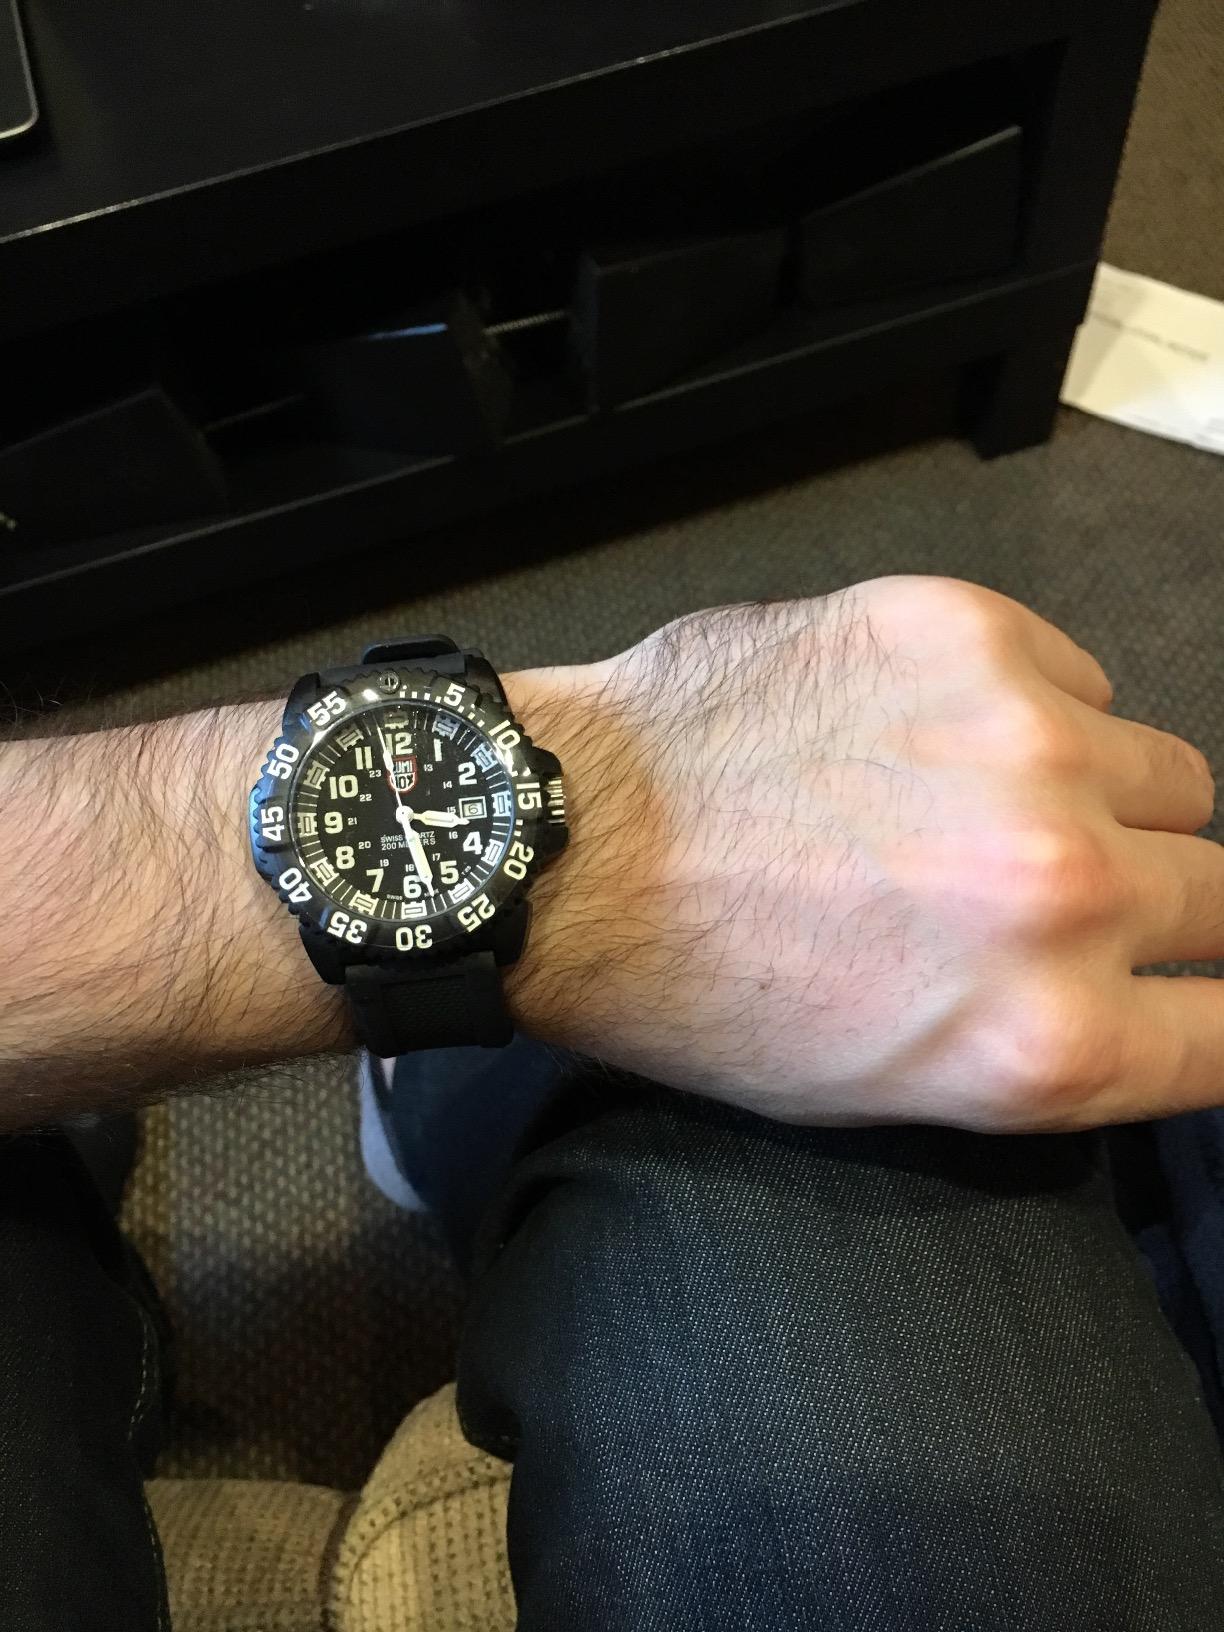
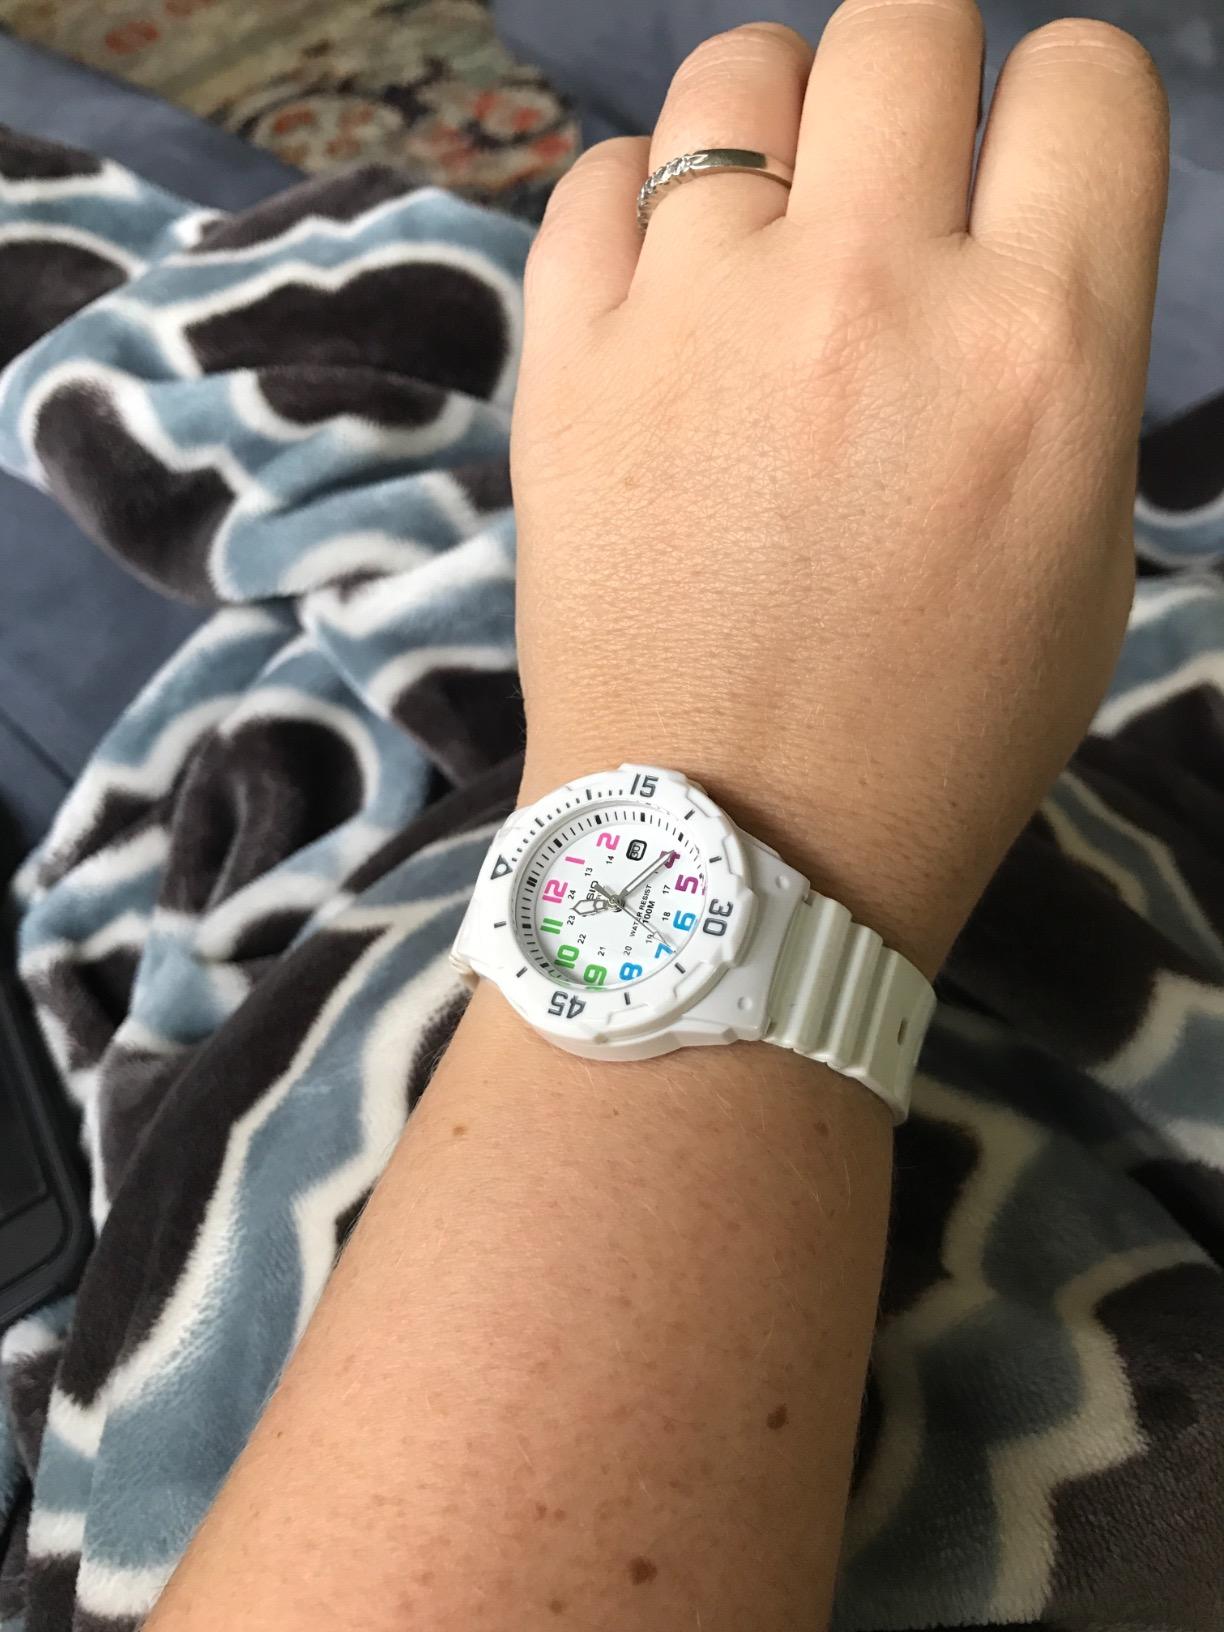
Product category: accessories_watch
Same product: no